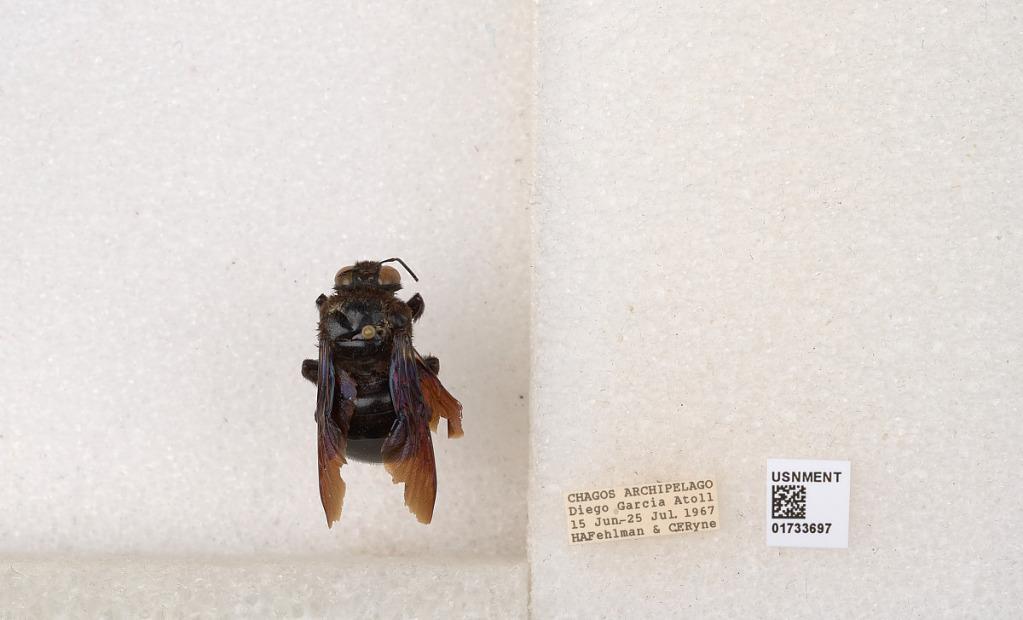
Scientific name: Xylocopa (Ctenoxylocopa) fenestrata (Fabricius)
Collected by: H. Fehlman & C. Ryne,
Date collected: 1967-6-15
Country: British Indian Ocean Territory
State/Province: general
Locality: Chagos Archipelago, Diego Garcia Atoll